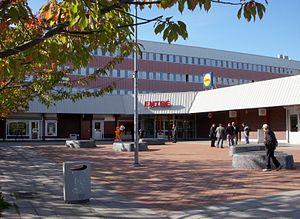
Fittja est une ville localisée dans la municipalité de Botkyrka possédant une gare du même nom. Elle a été fondée durant les années 1970 et est principalement constituée d'appartements en location. En 2008, 7 458 habitants ont été recensés ; 64,7 % d'entre eux sont d'origine autre que suédoise, et 25,1 % d'entre eux sont nés hors des frontières suédoises.